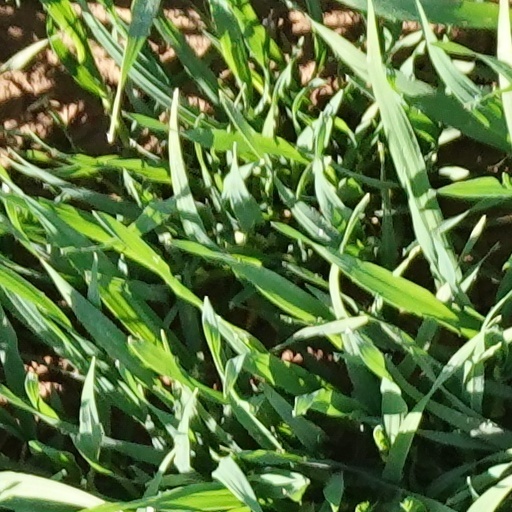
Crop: wheat